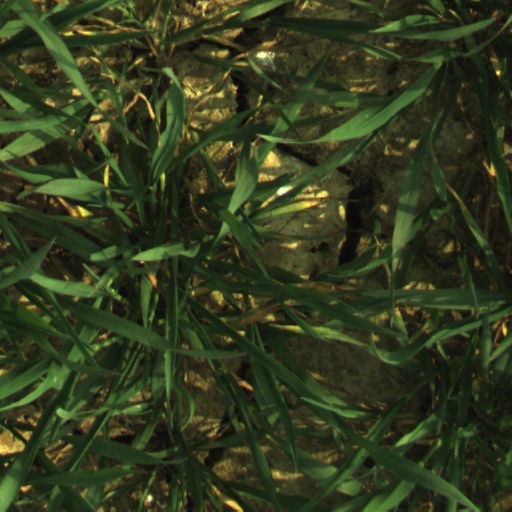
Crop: wheat